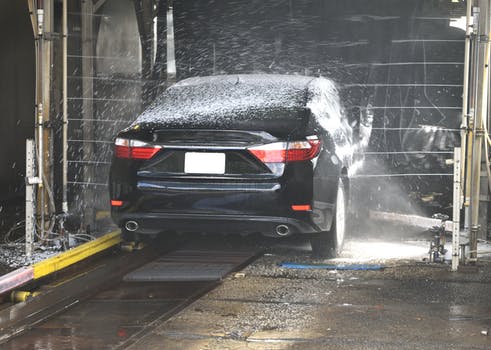
Label: No Watermark